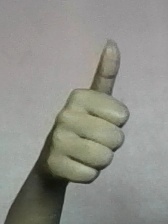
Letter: aleff